Felidae (film)

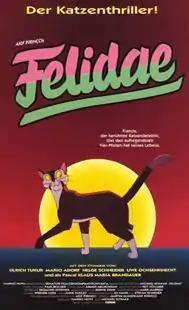
VHS release poster

Felidae is a 1994 German adult animated psychological horror mystery film directed by Michael Schaack, written by Martin Kluger, Stefaan Schieder and Akif Pirinçci, and based on Pirinçci's 1989 novel of the same name. Produced by Trickompany, the film features the voices of Ulrich Tukur, Mario Adorf and Klaus Maria Brandauer. The story centers on domestic house cat Francis and the grisly feline murders taking place in his new neighborhood.